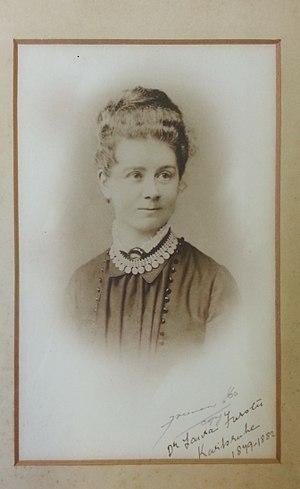
Laura Forster, née en 1858 près de Sydney et morte le 11 février 1917 à Zalichtchyky, est une infirmière, médecin et chirurgien australienne qui a servi en Belgique et en Russie pendant la Première Guerre mondiale.